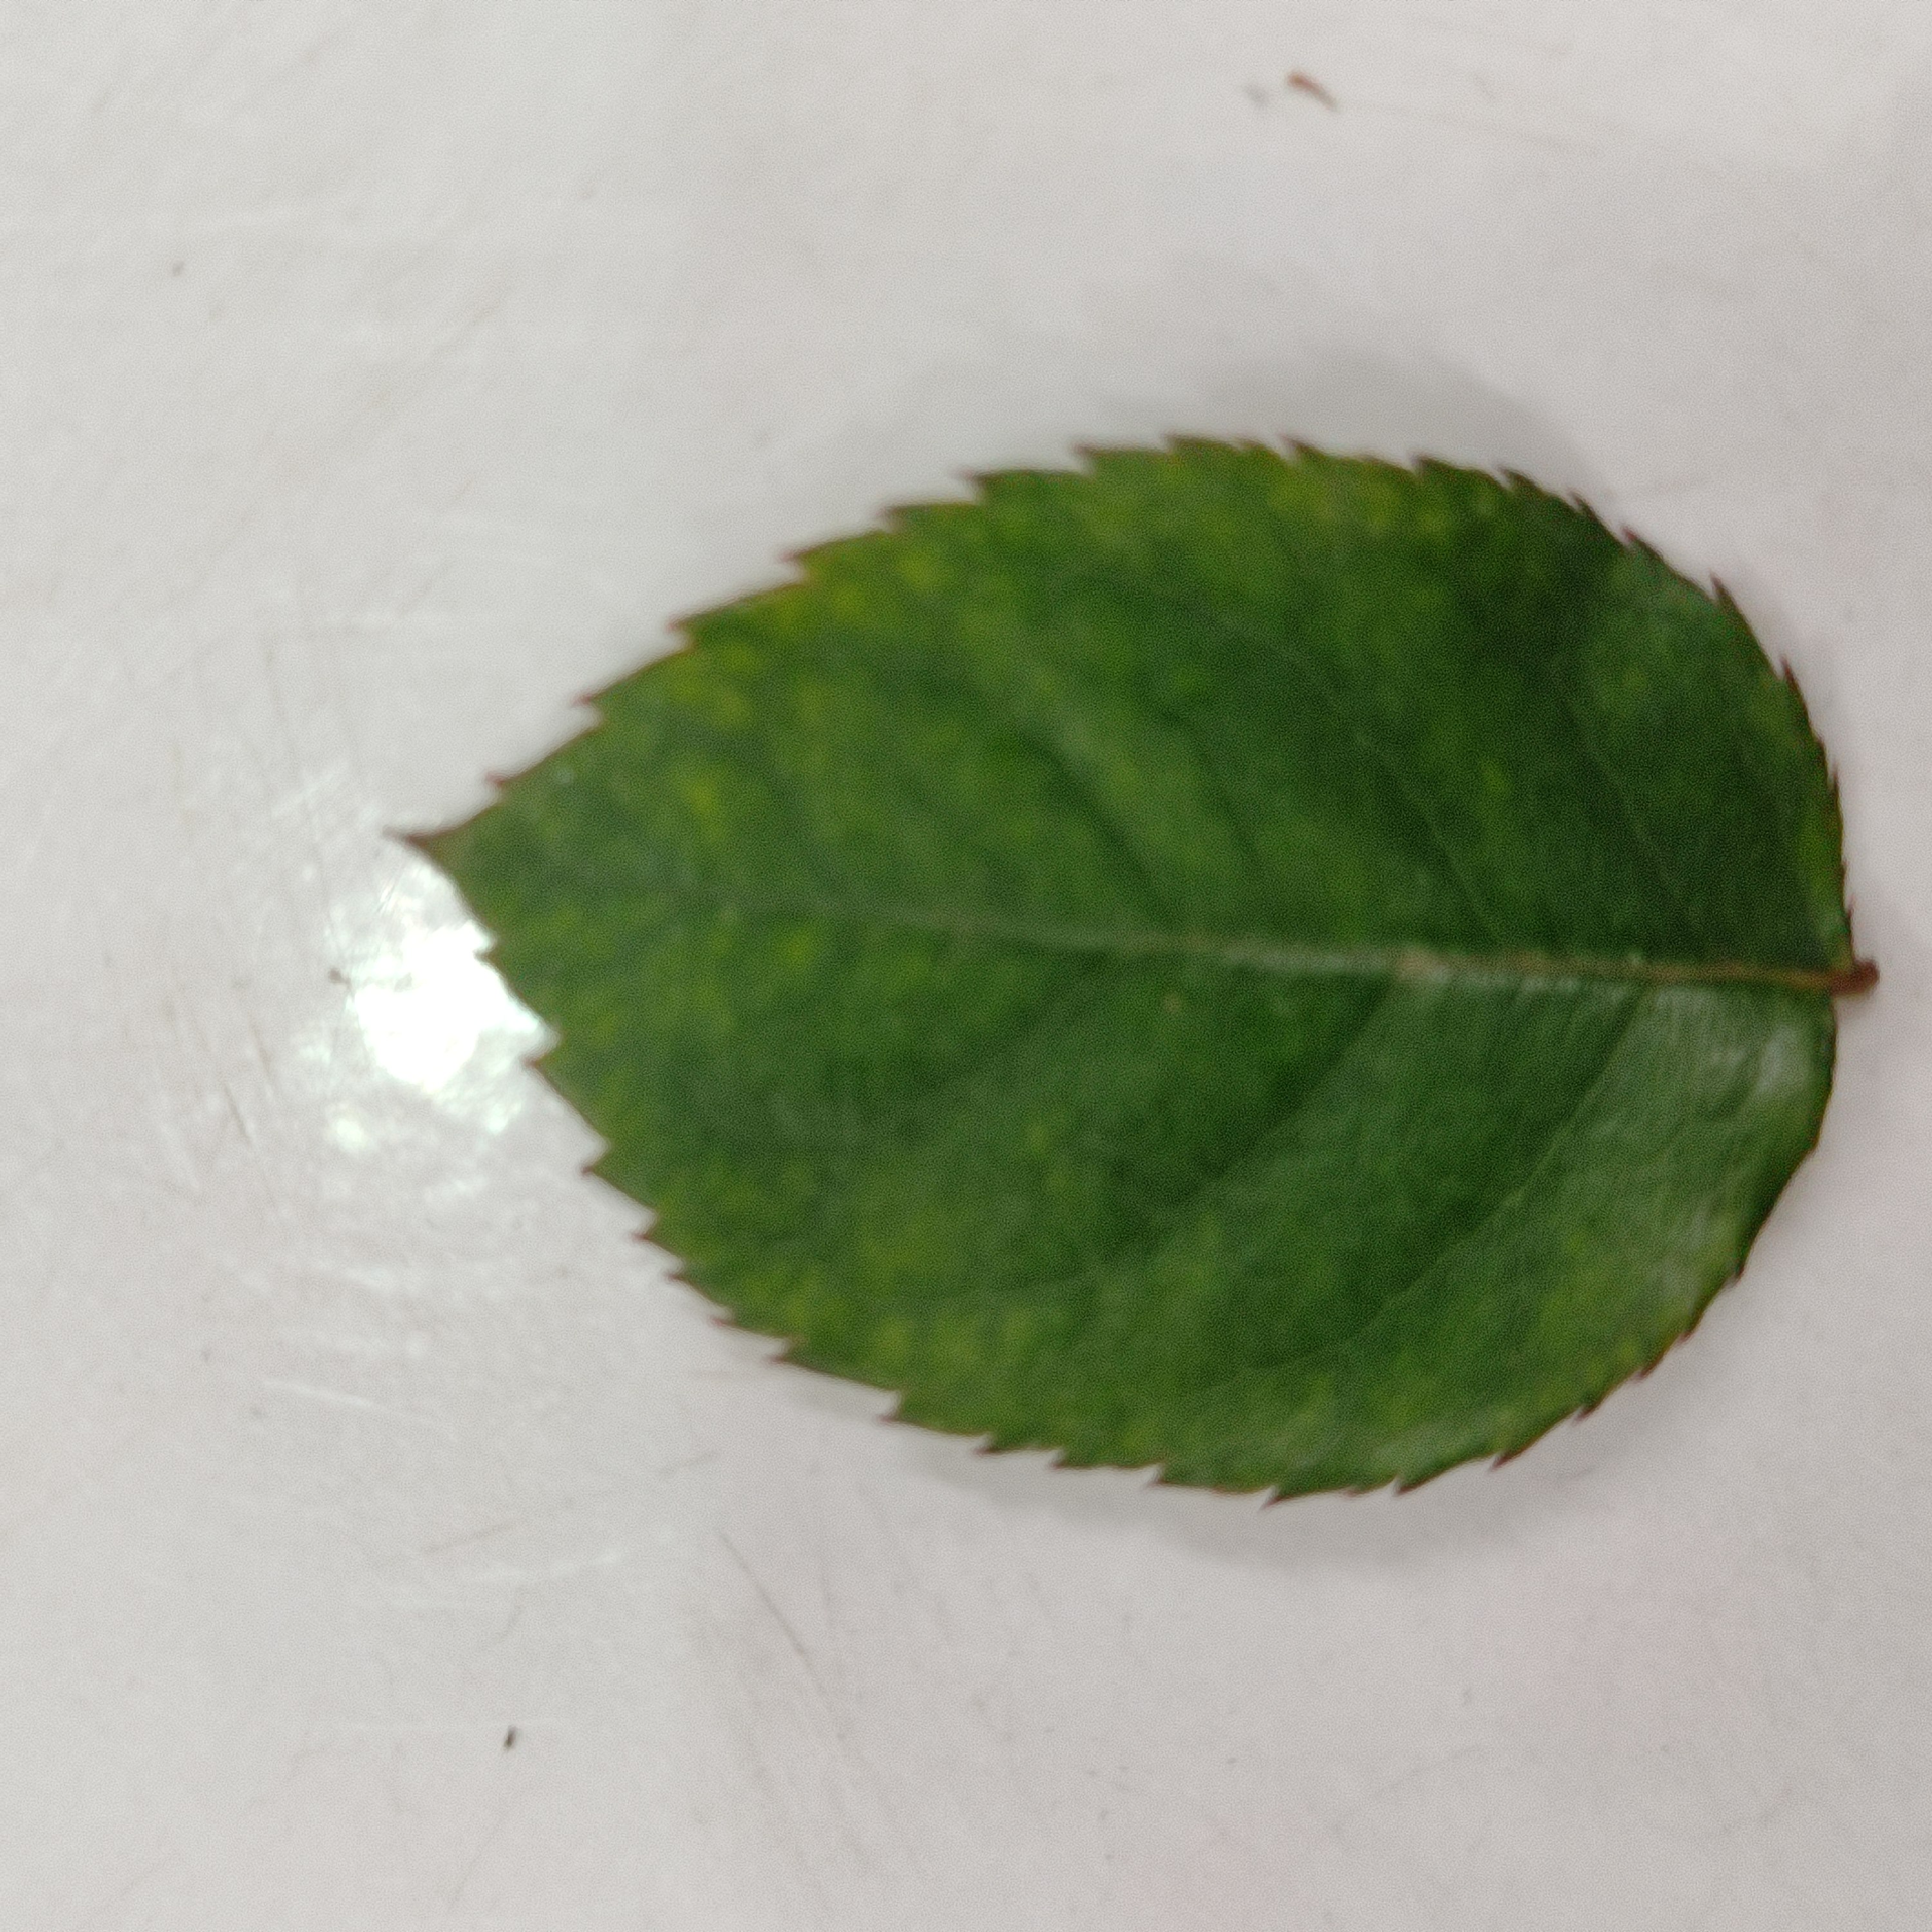
Label: Healthy Leaf